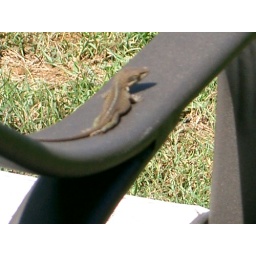
A gecko suns himself on the arm of our lawn chair at our rental house in Kauai, Hawaii.